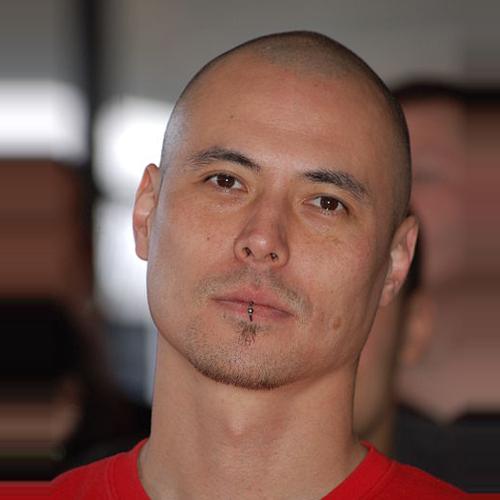
Age: 34